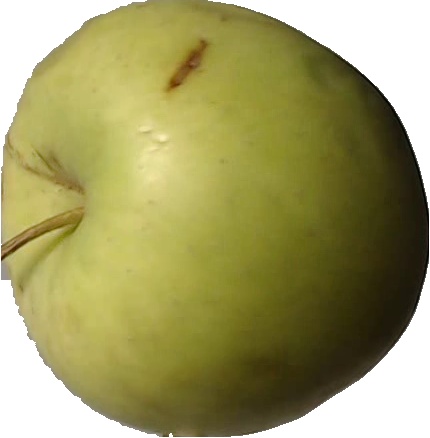
Label: apple_golden_3